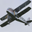
Label: airplane